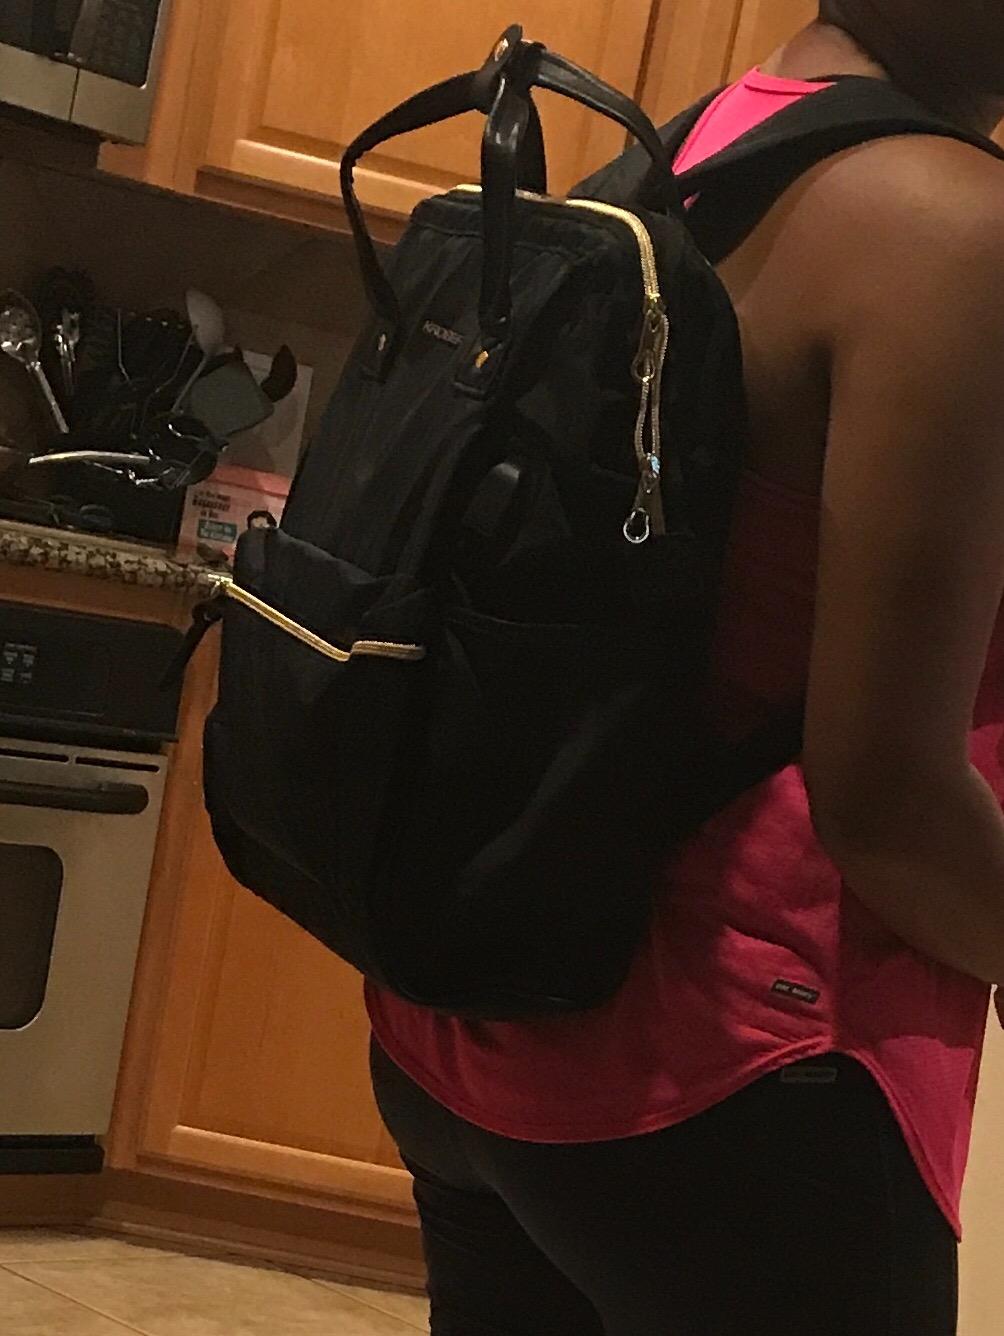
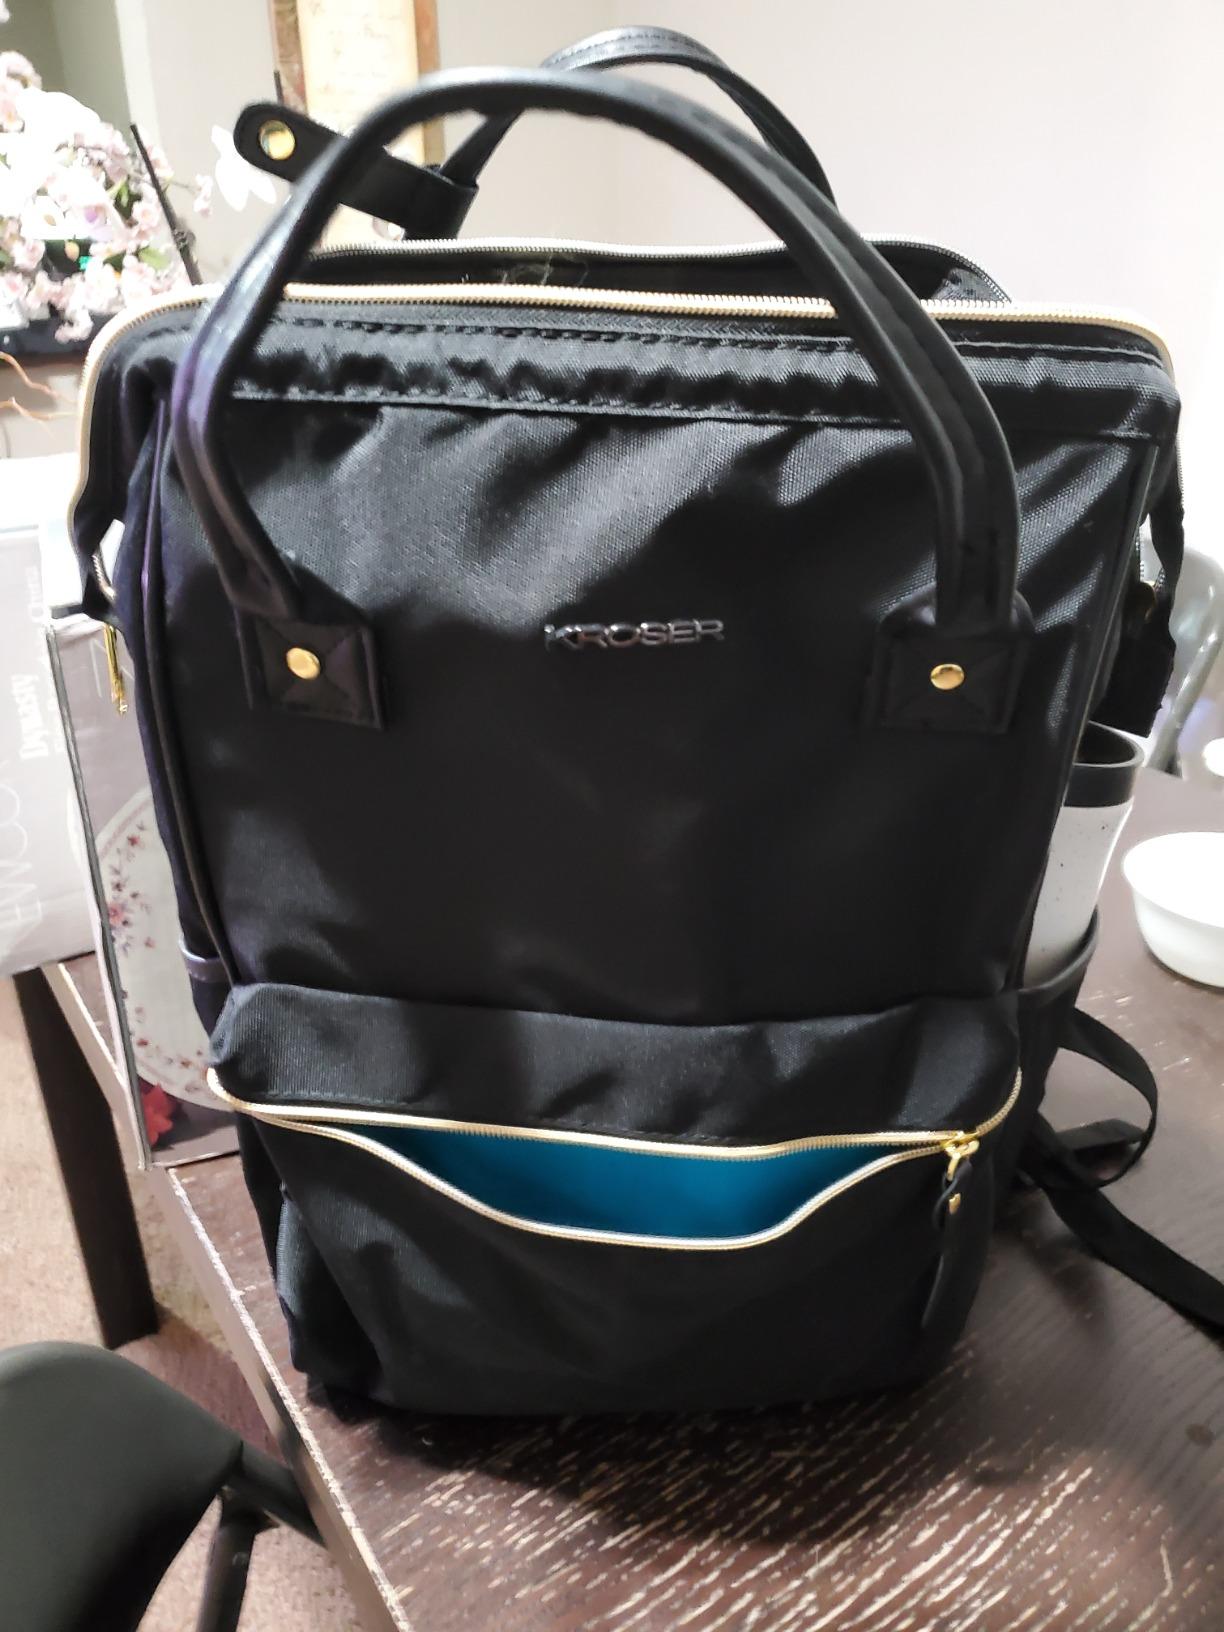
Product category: bag
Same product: yes